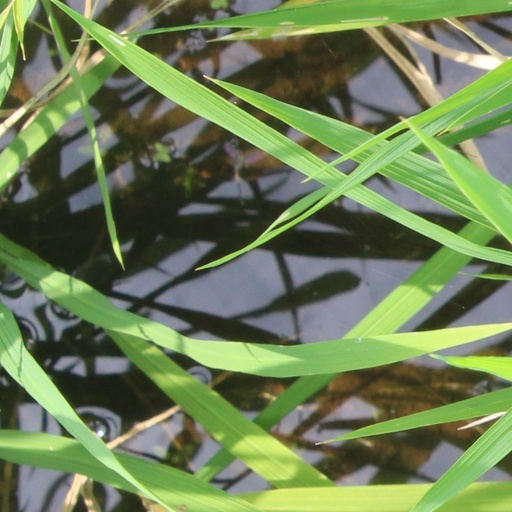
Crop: rice